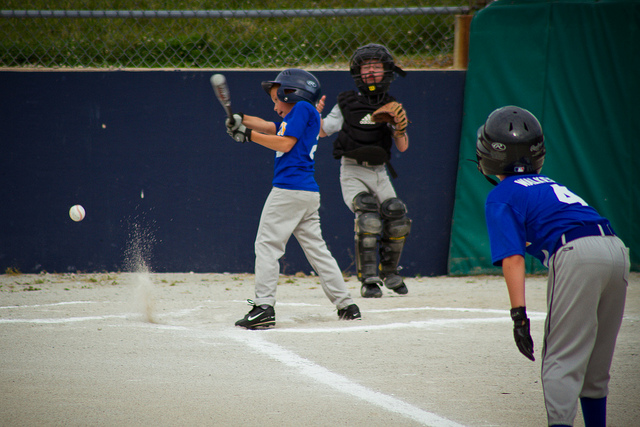
ba cậu bé đang luyện tập bóng chày ở trên sân